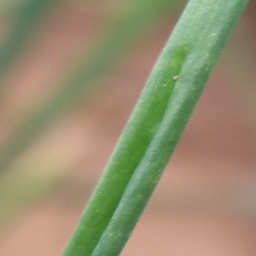
Label: healthy